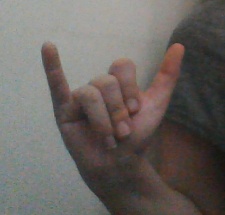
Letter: ya